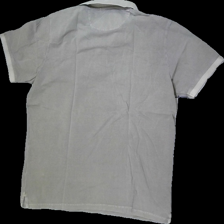
View: back
Type: T-shirt
Category: Men
Brand: Gant
Colors: Green
Material: 100% Cotton
Cut: Regular
Size: XL
Price range: <50
Recommended usage: Recycle
Description: Gren t-shirt with collar
Comment: washed out